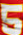
Number: 5